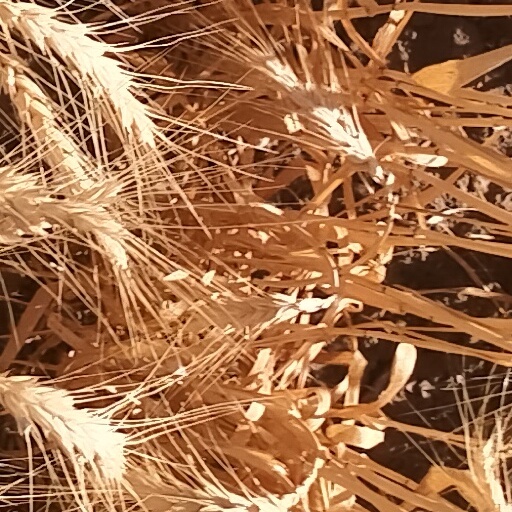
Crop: wheat